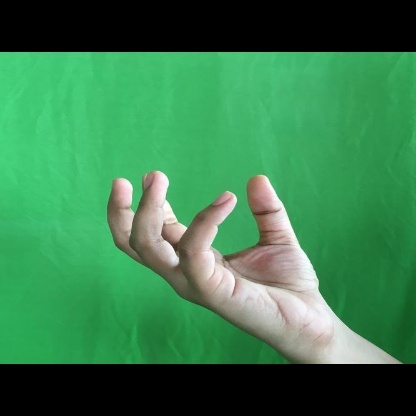
Mudra: Padmakosha